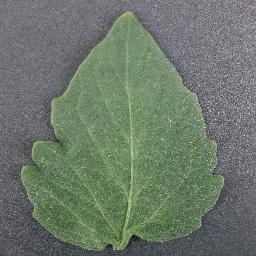
Label: Tomato___healthy